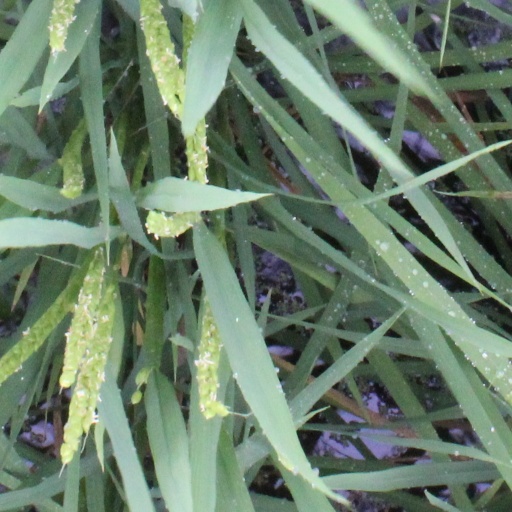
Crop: rice